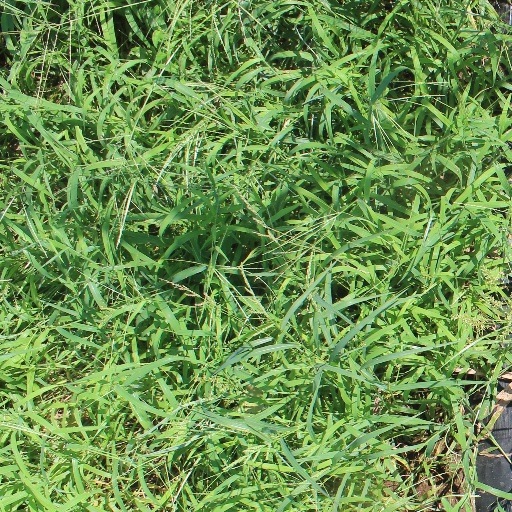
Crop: sorghum